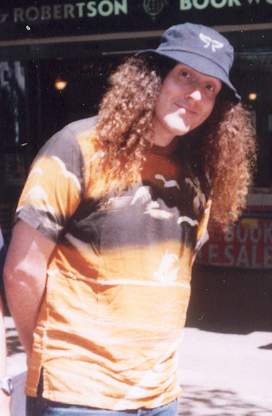
"เวียร์ด แอล" แยงคะวิก

| name = "เวียร์ด แอล" แยงคะวิก
| background = solo_singer
| image = WeirdAlYankovic.jpg
| birth_name = แอลฟริด แมธิว แยงคะวิก
| alias = "เวียร์ด แอล" แยงคะวิก
| origin = ลินวุด รัฐแคลิฟอร์เนีย สหรัฐอเมริกา
| occupation = โปรดิวเซอร์เพลง, นักล้อเลียนแบบ, ดาราตลก, นักร้อง-นักแต่งเพลง, นักดนตรี, ผู้กำกับมิวสิกวิดีโอ, โปรดิวเซอร์รายการโทรทัศน์, นักแสดง
| years_active = 1979–ปัจจุบัน
| label = Capitol Records|Capitol, Placebo, TK Records|TK, Scotti Brothers Records|Scotti Brothers, Volcano Records|Volcano
| associated_acts = Dr. DementoAk & Zuie
| website = www.weirdal.com
แอลฟริด แมธิว "เวียร์ด แอล" แยงคะวิก (, นามสกุลอ่านว่า /ˈjæŋkəvɪk/) เกิดเมื่อวันที่ 23 ตุลาคม ค.ศ. 1959 เป็นนักร้อง-นักแต่งเพลง แร็ปเปอร์ โปรดิวเซอร์เพลง นักแสดง ดาราตลก นักล้อเลียนแบบ แยงคะวิกเป็นที่รู้จักโดยมากกับเพลงตลกขำขันที่นำเรื่องวัฒนธรรมสมัยนิยมมาทำให้ขำขัน และมักจะล้อเลียนเพลงจากศิลปิน นักร้องร่วมสมัย ตั้งแต่ที่เขาออกอากาศเพลงล้อเลียนในปี 1979 เขามียอดขายอัลบั้มมากกว่า 12 ล้านชุด—มากกว่าที่ศิลปินตลกคนใดทำได้ในประวัติศาสตร์— มีเพลงล้อเลียนมากกว่า 150 เพลงและยังมีเพลงต้นฉบับอีกหลายเพลง และแสดงสดในรายการสดมากกว่า 1,000 ครั้ง เขายังได้รับรางวัลแกรมมี่มาแล้ว 3 ครั้งจากการเสนอชื่อเข้าชิง 9 ครั้ง มียอดขายระดับแผ่นเสียงทองคำ 4 แผ่น ระดับแผ่นเสียงทองคำขาว 6 แผ่นในสหรัฐอเมริกา แยงคะวิกมีผลงานอัลบั้มติดท็อปเทนในบิลบอร์ดครั้งแรก ("Straight Outta Lynwood") และซิงเกิล ("White & Nerdy") ที่ออกขายปี 2006 ถือเป็นครั้งแรกในรอบ 3 ทศวรรษในอาชีพของเขา
ตามกฎหมายลิขสิทธิ์สหรัฐอเมริกา การแต่งเพลงล้อเลียนถือเป็นการใช้งานโดยชอบธรรม และสามารถกระทำได้โดยไม่ต้องขออนุญาต "Campbell v. Acuff-Rose Music, Inc.", 510 U.S. 569 (1994) แต่เพื่อเป็นการให้เกียรติ และรักษาความสัมพันธ์อันดีกับศิลปินต้นฉบับ แยงคะวิกจะขออนุญาตในการแต่งเพลงล้อเลียนจากศิลปินต้นฉบับทุกครั้ง ในบางครั้งศิลปินต้นฉบับยังชื่นชอบ และอนุญาตให้แยงคะวิกถ่ายทำมิวสิกวิดีโอล้อเลียนในฉาก และอุปกรณ์ชุดเดียวกับผลงานต้นฉบับด้วย เช่น ในมิวสิกวิดีโอ Fat และ Eat It ที่ล้อเลียนเพลง Bad และ Beat It ของไมเคิล แจ็กสัน อย่างไรก็ตาม มีศิลปินบางคนที่เป็นแฟนเพลงของแยงคะวิก แต่ไม่อนุญาตให้แยงคะวิกแต่งเพลงล้อเลียน เช่น พรินซ์ (นักร้อง)|พรินซ์
, จิมมี เพจ ไม่อนุญาตให้บันทึกเสียงเพลงของLed Zeppelin , พอล แม็กคาร์ตนีย์ ไม่อนุญาตให้บันทึกเสียงเพลง "Chicken Pot Pie" ล้อเลียนเพลง "Live and Let Die (เพลง)|Live and Let Die" เนื่องจากแม็กคาร์ตนีย์รับประทานมังสวิรัติ แต่เพลงนี้ก็ถูกนำมาร้องในการแสดงสดอยู่เสมอ
นอกจากนี้ผลงานอัลบั้มแล้ว แยงคะวิกยังเขียนและแสดงภาพยนตร์" UHF" และมีรายการโทรทัศน์ของตัวเองที่ชื่อ "The Weird Al Show" และกำกับมิวสิกวิดีโอของตัวเองและศิลปินอื่นอย่าง เบน โฟลส์, แฮนสัน และเดอะเพรซิเดนส์ออฟดิยูนิเตดสเตดส์ออฟอเมริกา เขายังเป็นแขกรับเชิญในรายการโทรทัศน์อย่างเช่น "Tim and Eric Awesome Show, Great Job!", "The Simpsons", "Behind the Music", "Space Ghost Coast to Coast", "Johnny Bravo", "The Grim Adventures of Billy & Mandy", "Sabrina, the Animated Series", "Square One Television", "Robot Chicken" "Transformers: Animated", และ "มายลิตเติ้ลโพนี่ มิตรภาพอันแสนวิเศษ|My Little Pony: Friendship is Magic"
== เพลงล้อเลียน ==
== อ้างอิง ==
หมวดหมู่:นักร้องอเมริกัน
หมวดหมู่:ชาวอเมริกันเชื้อสายอังกฤษ
หมวดหมู่:ชาวอเมริกันเชื้อสายอิตาลี
หมวดหมู่:ผู้กำกับมิวสิกวิดีโอชาวอเมริกัน
หมวดหมู่:บุคคลจากรัฐแคลิฟอร์เนีย